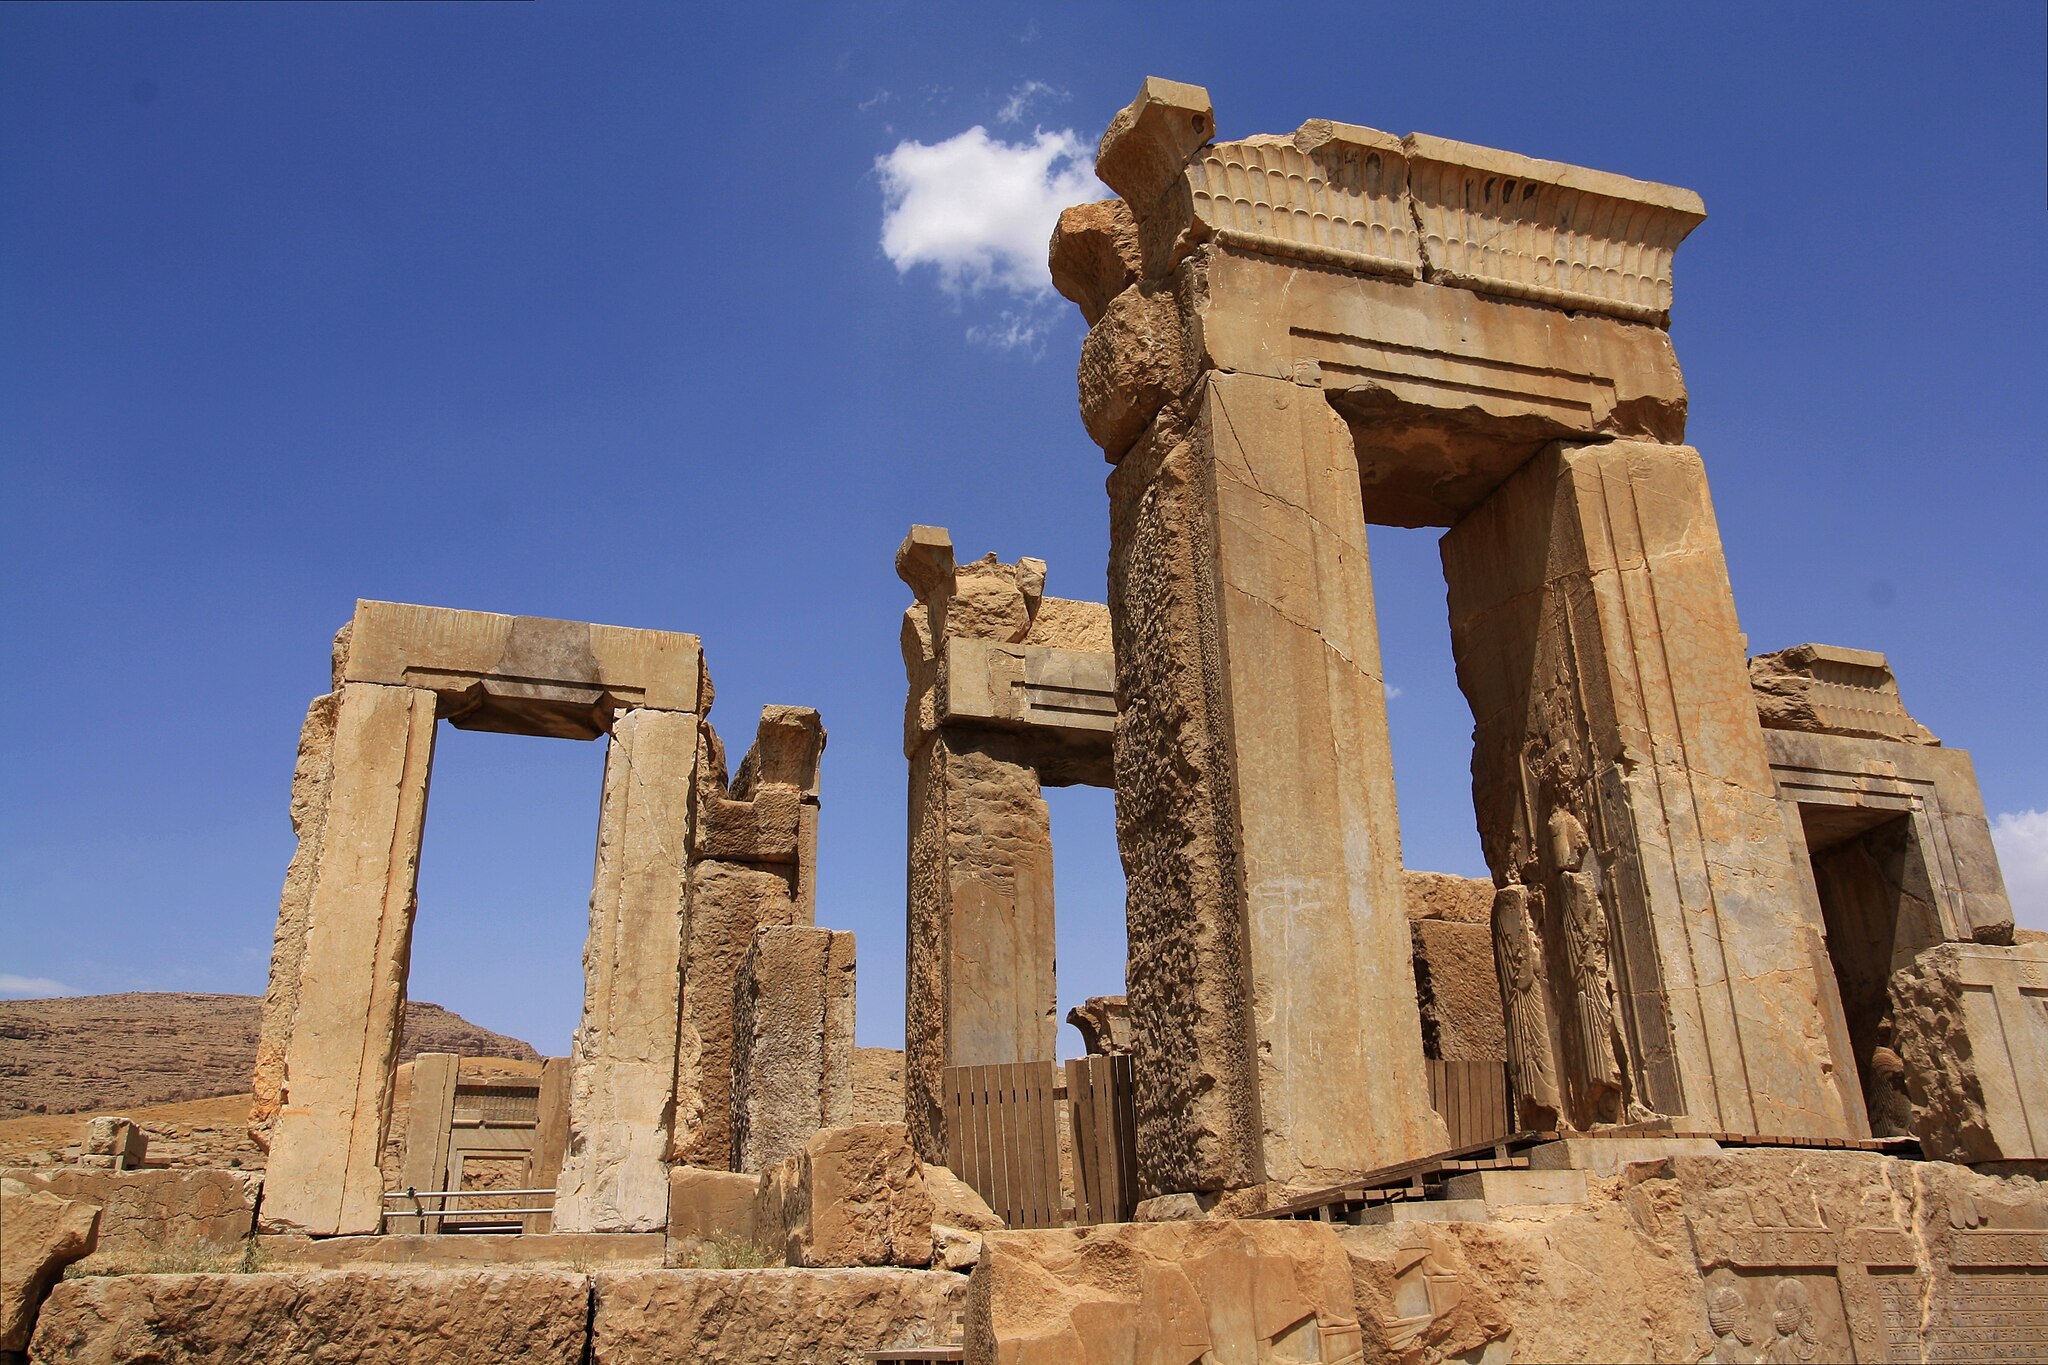
Title: Persepolis (18150803944)
Description: Persepolis
Date: 2015-06-11 11:42
Categories: Palace of Darius I in Persepolis, Flickr images reviewed by FlickreviewR 2, 2015 in Persepolis, Files from Blondinrikard Fröberg Flickr stream